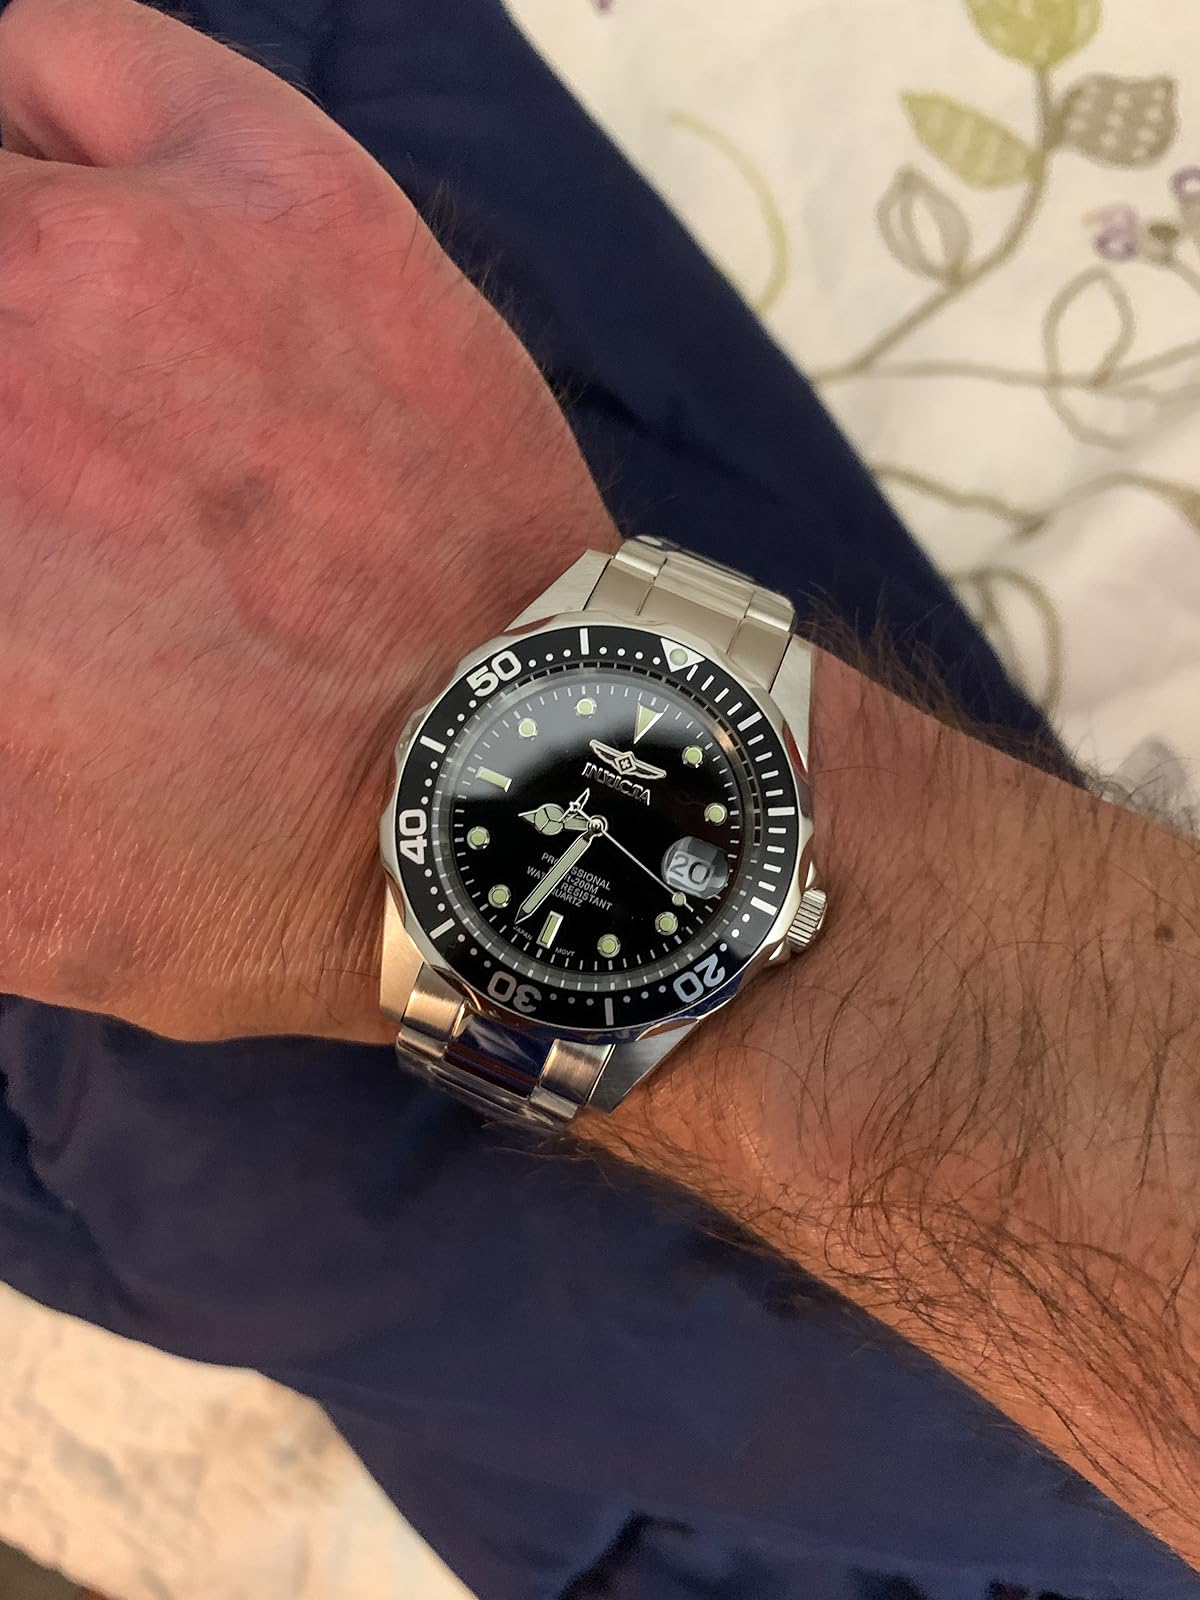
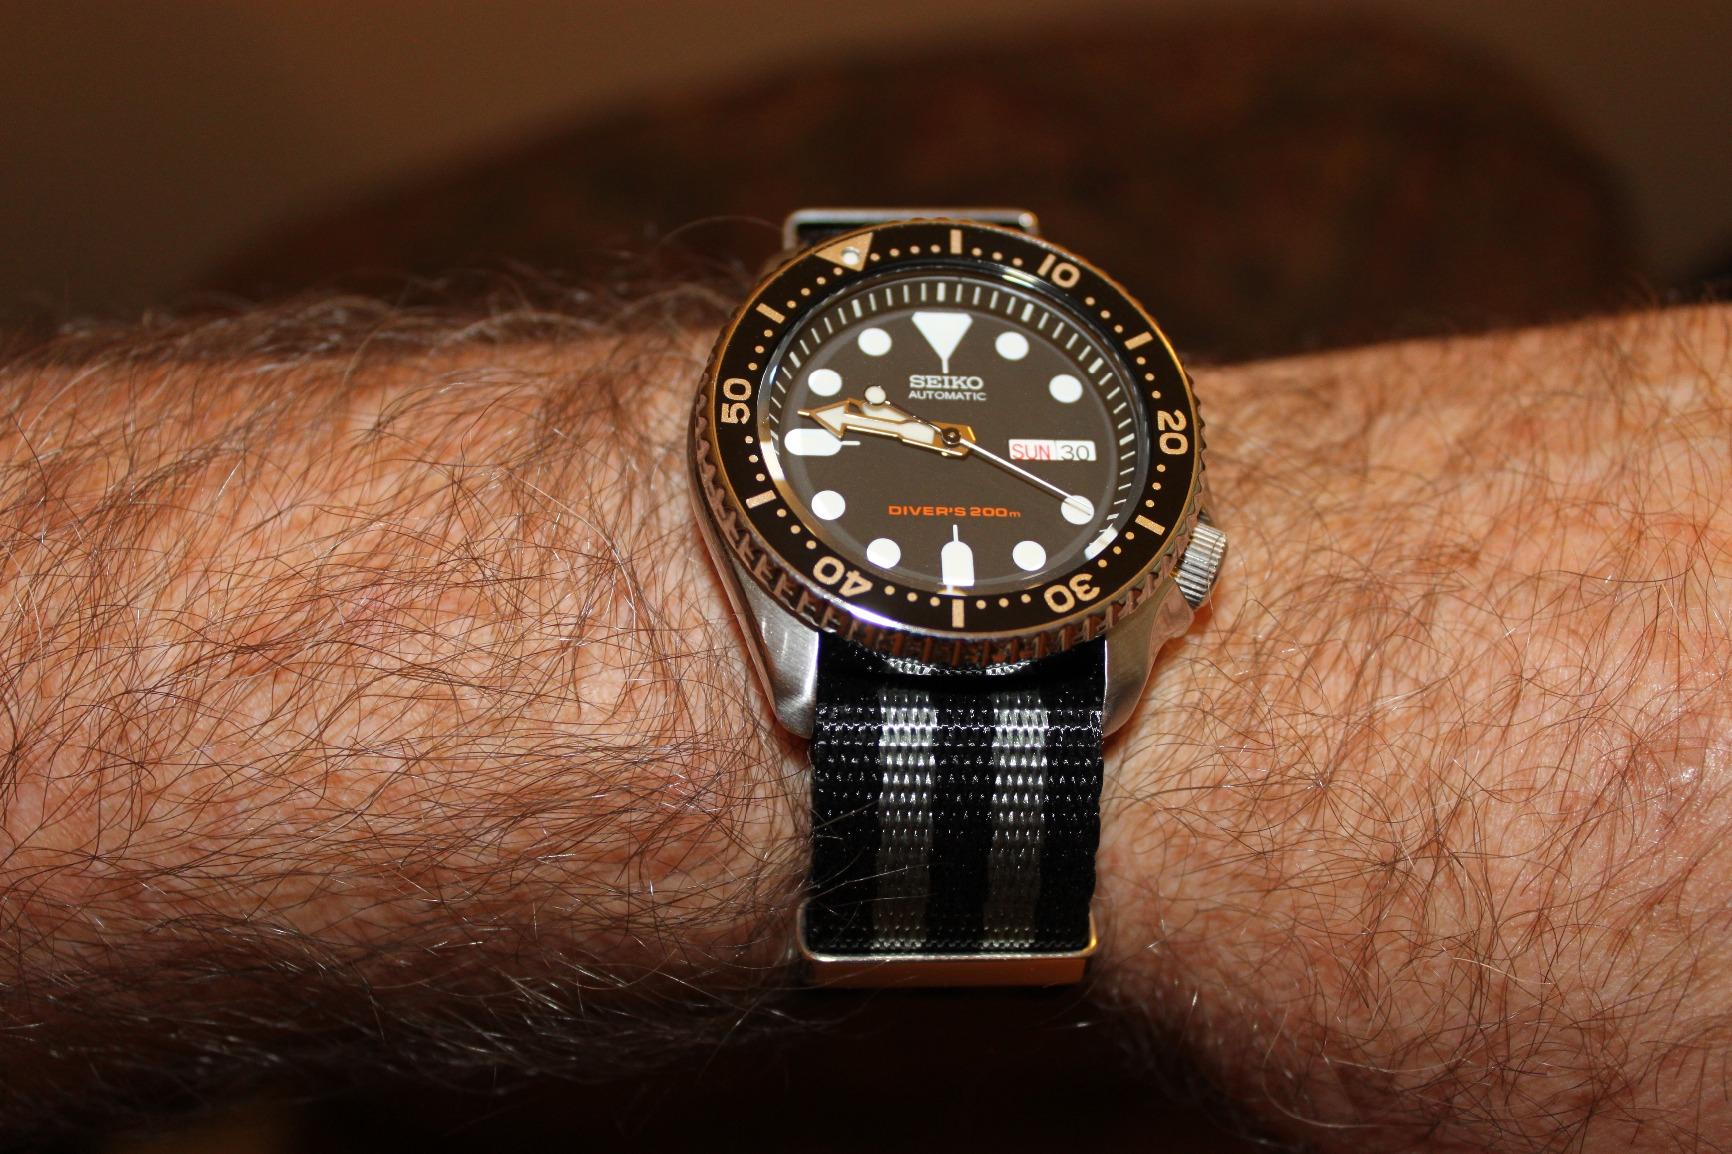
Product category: accessories_watch
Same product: no